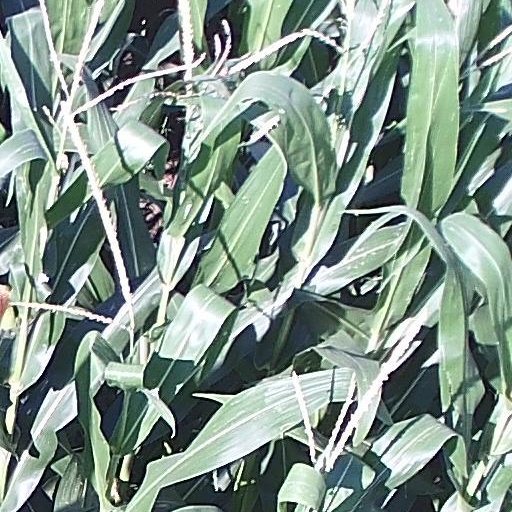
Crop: maize; corn